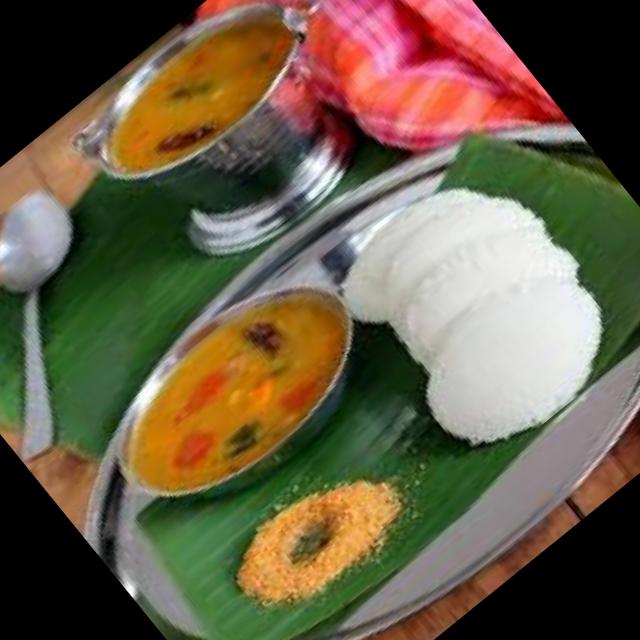
Dish: idli